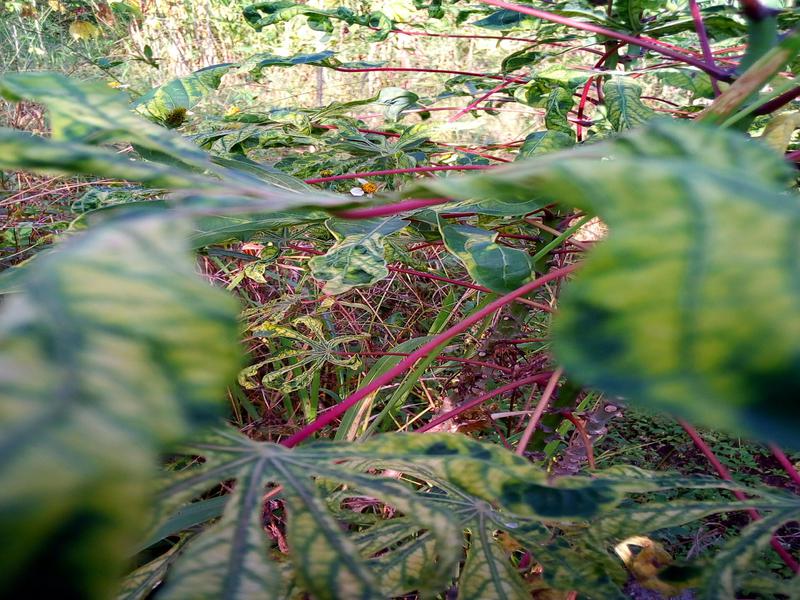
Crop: cassava
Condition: mosaic_disease